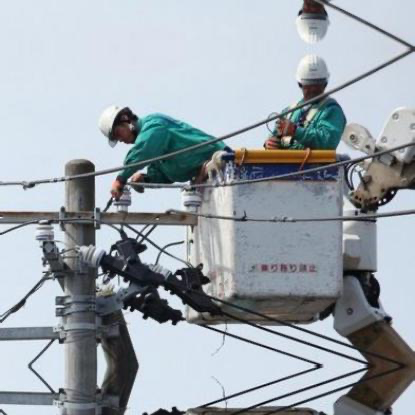
Objects in the image:
label: helmet
label: helmet
label: helmet